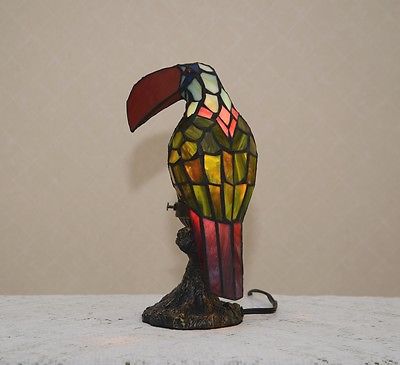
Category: lamp